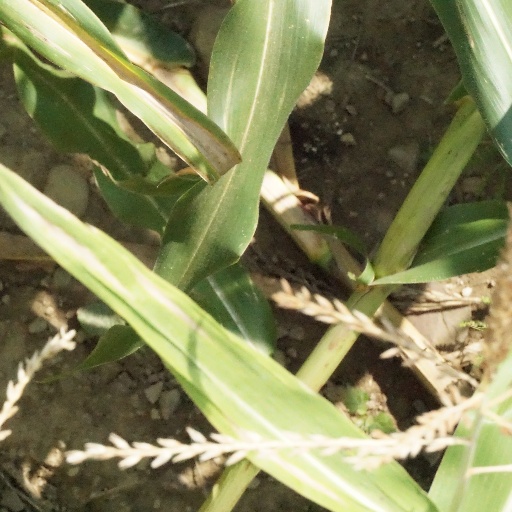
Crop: maize; corn